NASCOM

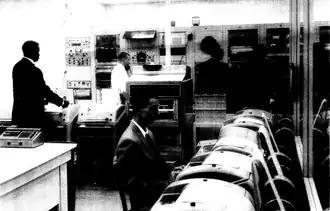
Teletype Center at NASA Goddard

Manned missions, beginning with Project Mercury in 1958, demanded a real-time voice circuit in addition to data circuits, and improved reliability. Specifications for the Mercury Network were issued on May 21, 1959, establishing a baseline with a mission control center in Cape Canaveral (later Houston), data convergence at Goddard, and switching stations overseas to provide redundancy and trunking over expensive transoceanic cables. These decisions would shape NASCOM for years to follow.